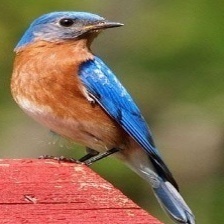
Species: EASTERN BLUEBIRD
Scientific name: SIALIA SIALIS